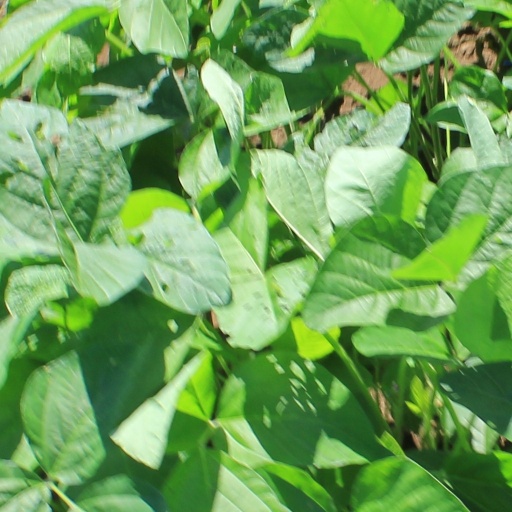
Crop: soybean